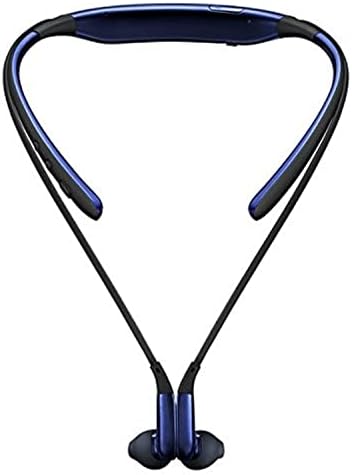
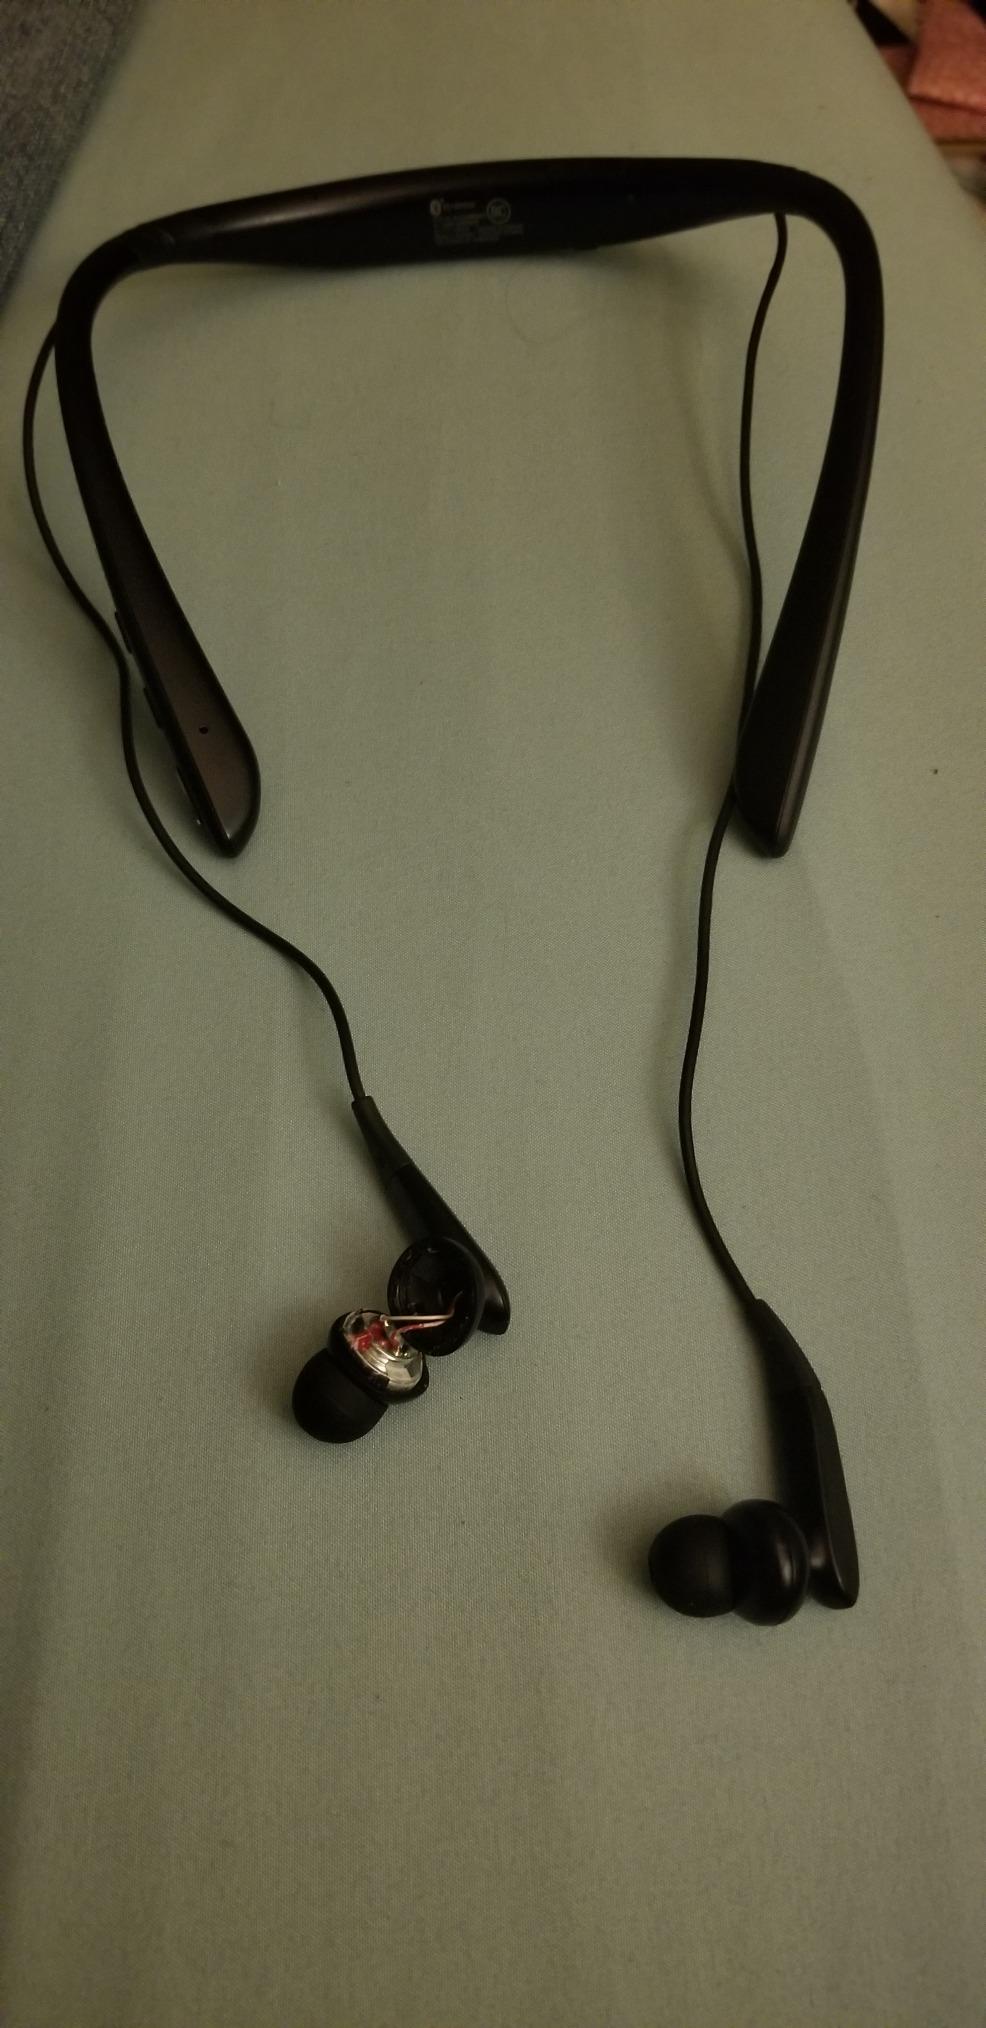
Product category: headphones
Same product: no